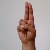
The image shows a hand gesture representing the letter 'U' in Indian Sign Language.